Robert Seyfarth

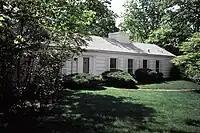
The George Mahler house, Highland Park, Illinois. c. 1942 (demolished)

Aspley must have been a satisfied client. Seyfarth had designed a house for him at 230 Fairview Road in Glencoe in 1919 that appeared in "The Western Architect" the following year (see image, left), and an addition to the Dartnell Corporation building at R